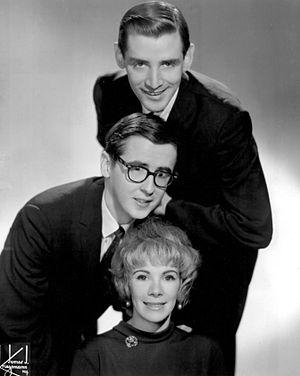
Jake Holmes est un auteur-compositeur-interprète des années 1960.
Joan Alexandra Molinsky, plus connue sous le nom de Joan Rivers, est née le 8 juin 1933 à New York et morte le 4 septembre 2014 dans la même ville. Joan Rivers est l'une des plus célèbres animatrices de la télévision américaine connue pour son humour controversé, par ailleurs c'est une productrice de télévision, une femme d'affaires, une écrivaine, une humoriste et une comédienne américaine. Elle se fait connaitre du public américain à partir de 1965, comme animatrice du The Tonight Show aux côtés de Johnny Carson. En 1986, elle crée, produit et anime son propre talk-show, The Late Show, sur le Fox Network, puis le The Joan Rivers Show. À partir de 1994, elle crée et produit divers shows et émissions de télévision avec sa fille Melissa Rivers.